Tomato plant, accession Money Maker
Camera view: horizontal (90 deg, fisheye); turntable rotation: 270 degrees
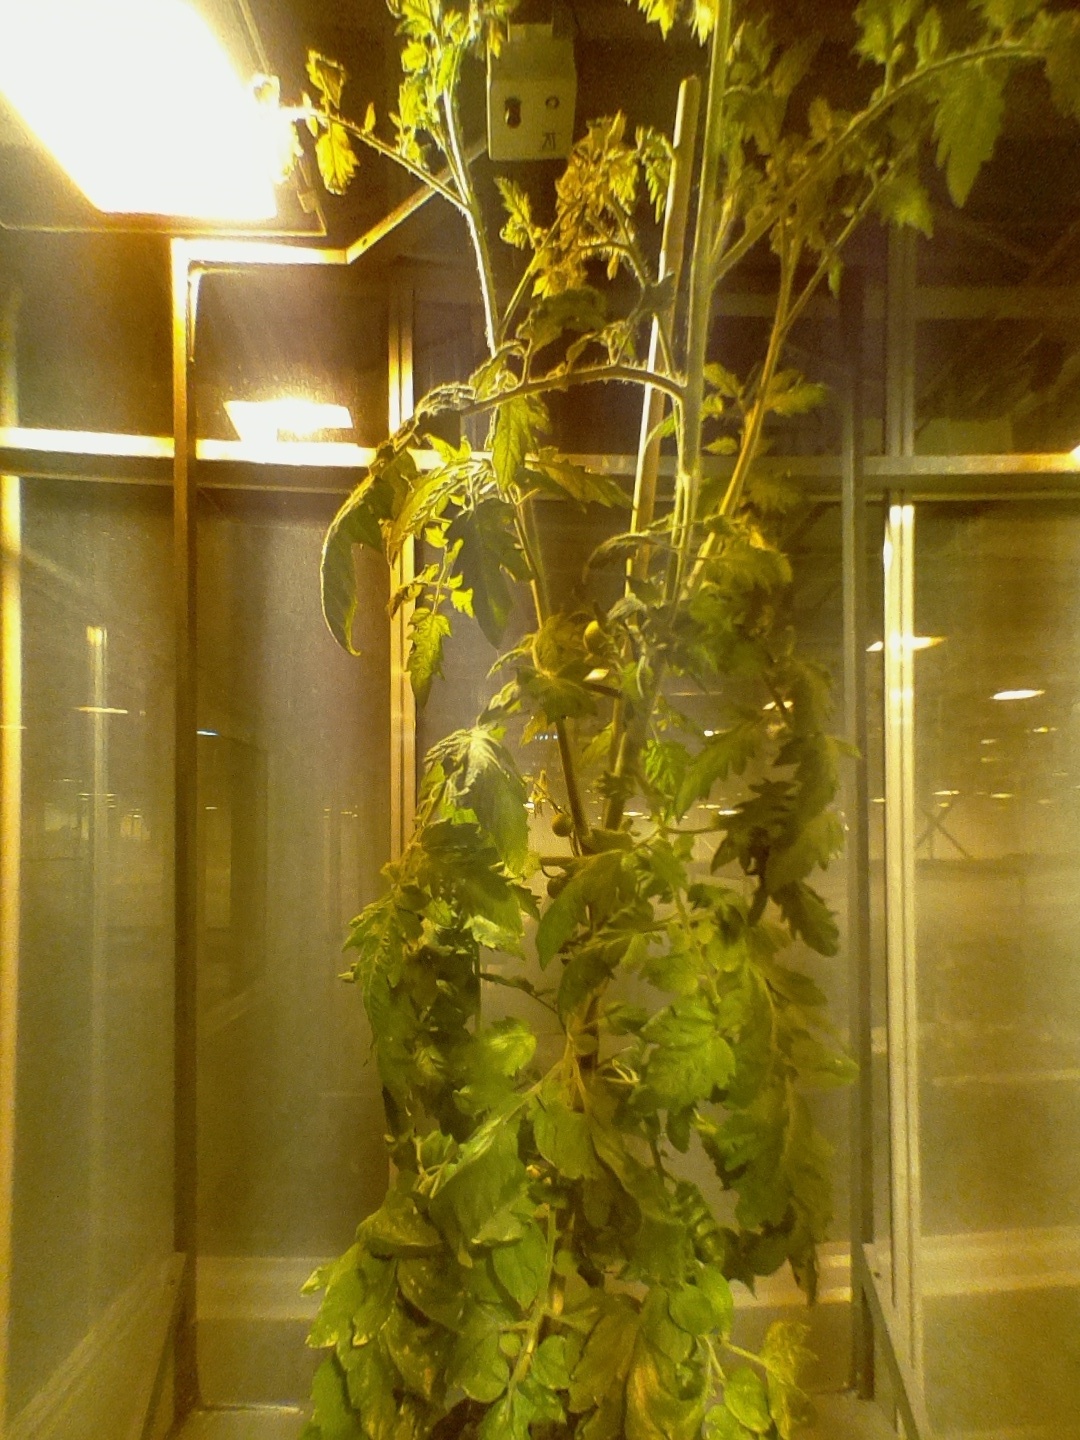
BBCH growth stage 73: 30%-40% of final fruit size